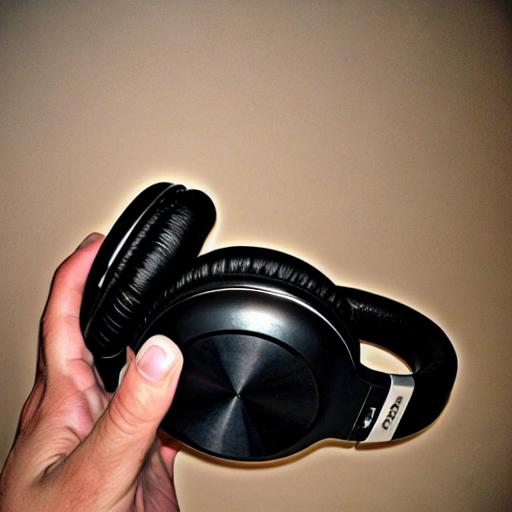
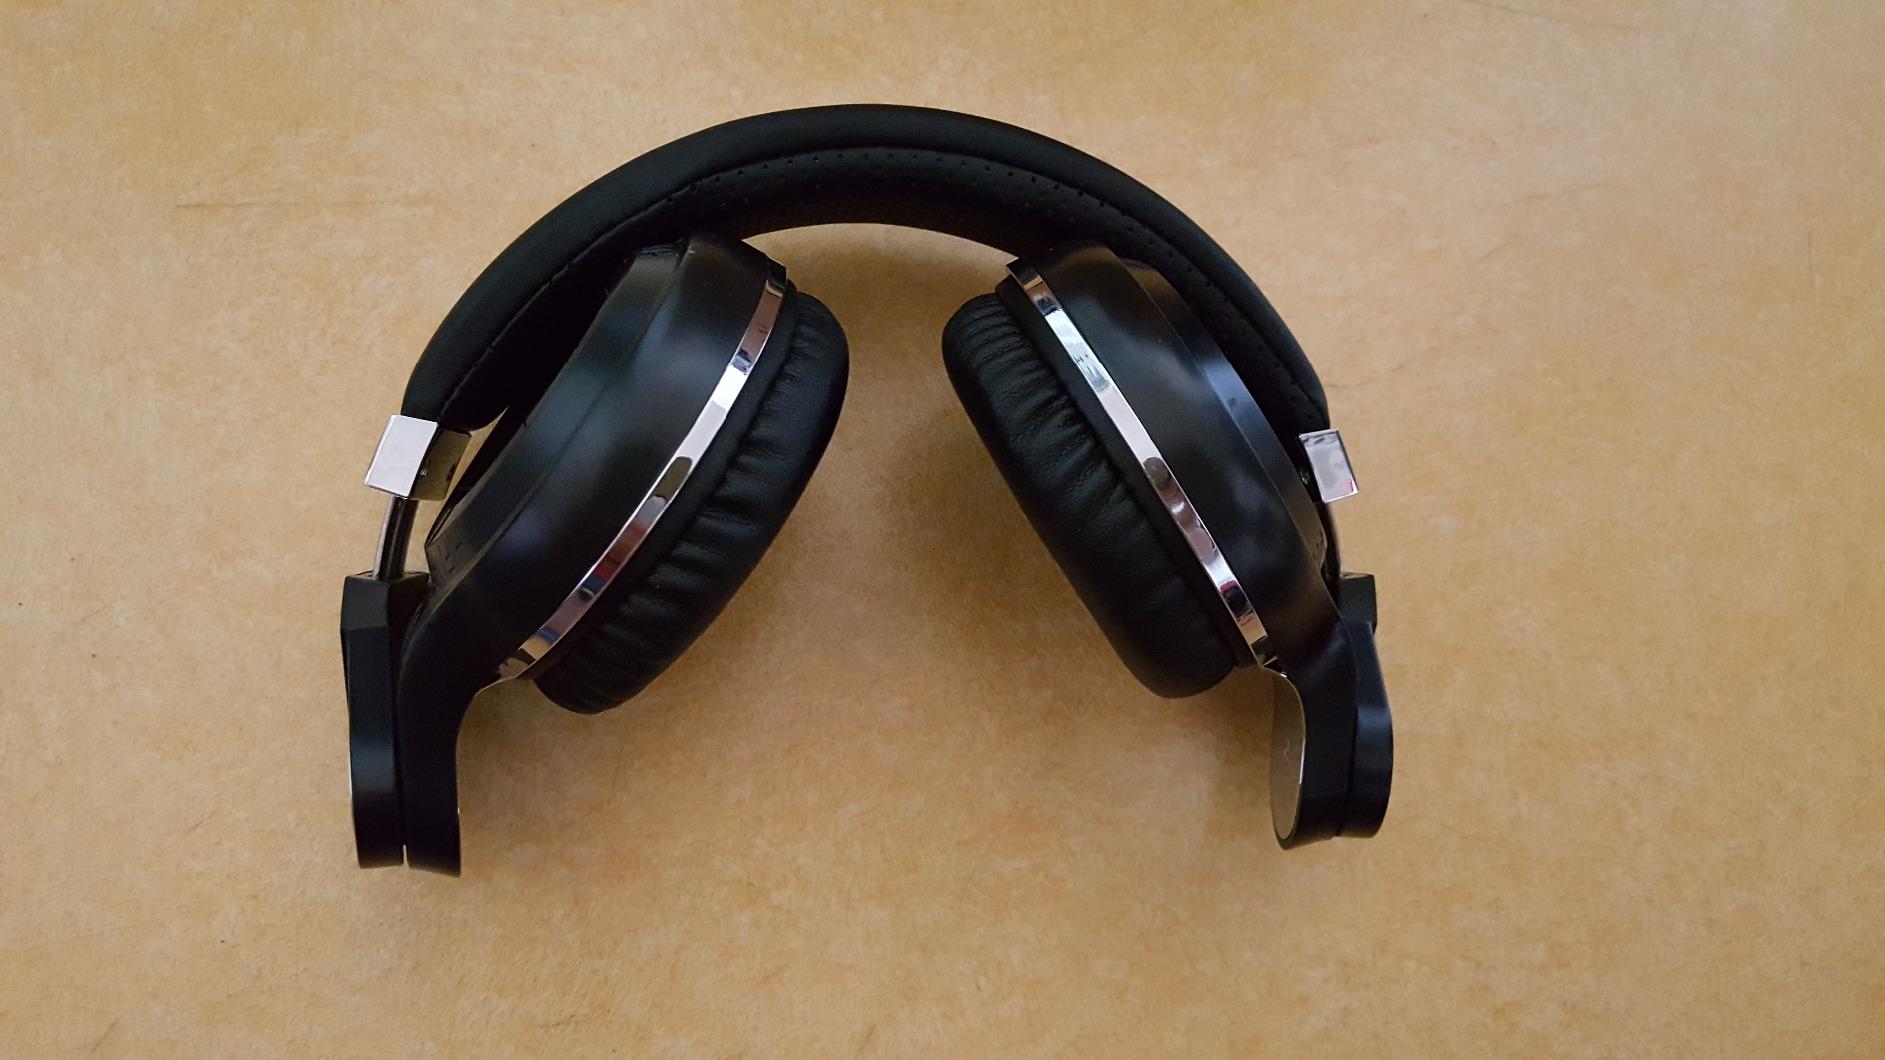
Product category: headphones
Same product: no